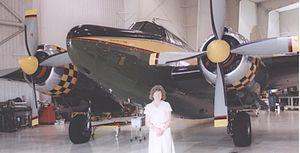
Le Howard 500 est un avion d'affaire produit dans les années 1960 aux États-Unis par la société Howard Aero Inc.